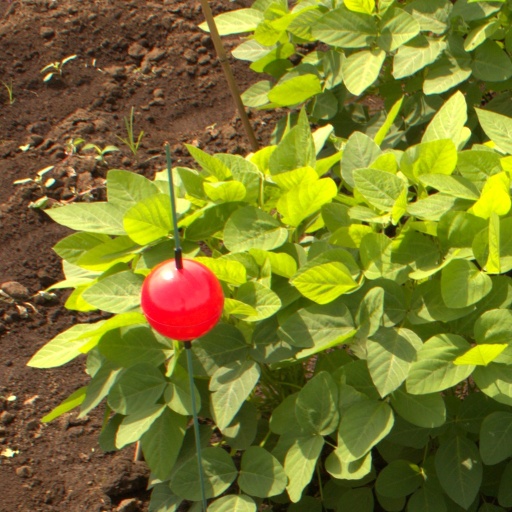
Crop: soybean